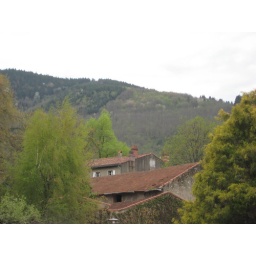
We've watched the mountain go from black to green in our 2 weeks.